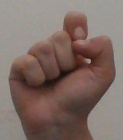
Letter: fa